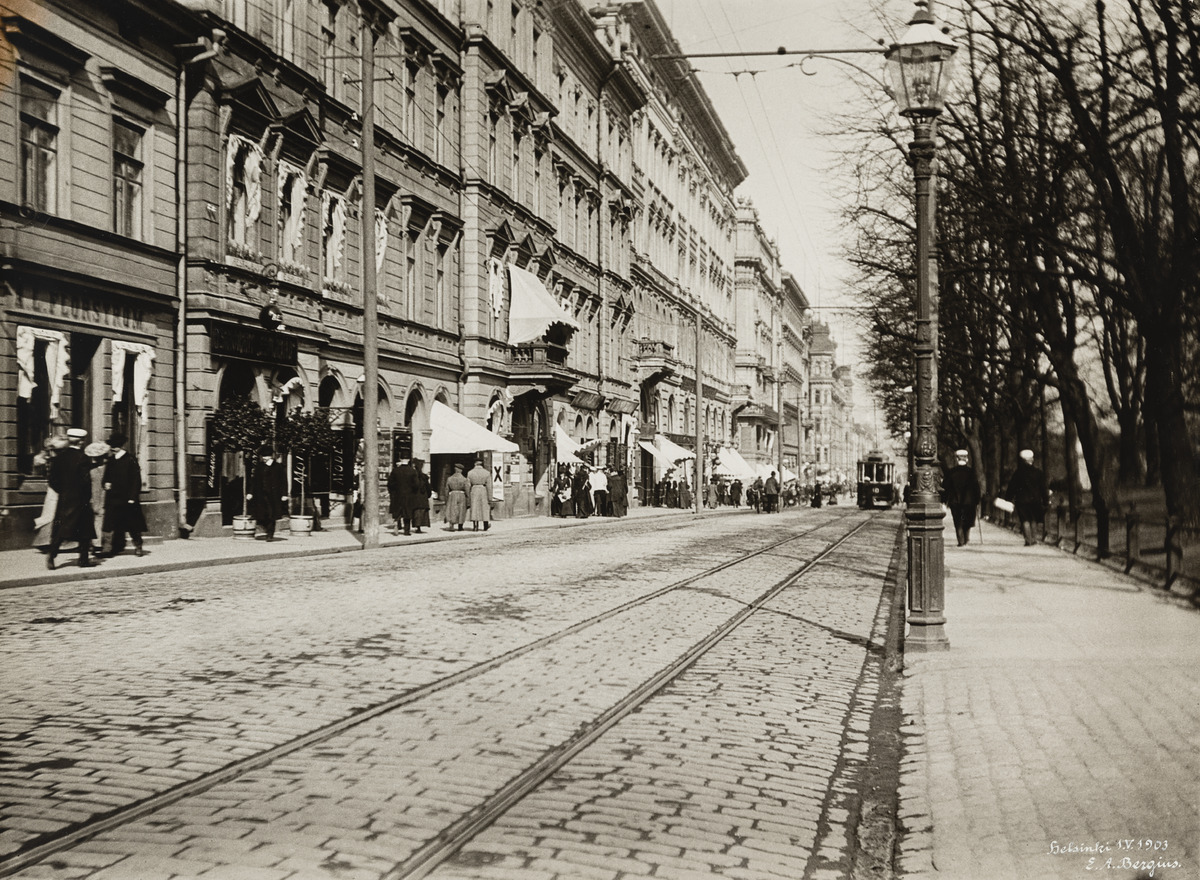
Pohjoisesplanadi 37 ja 35
sisällön kuvaus: Pohjoisesplanadi 37 ja 35. mustavalkoinen
Kuvaaja: Bergius, A.E., valokuvaaja
Ajankohta: kuvausaika 01.05.1903
Paikka: Suomi, Uusimaa, Helsinki, Kluuvi Helsinki, Pohjoisesplanadi 37, 35
Aiheet: arkkitehtuuri, liikerakennukset, liikehuoneistot, kadut, katuvalaistus, valaisimet, liikenne, raitiotiet, raitiovaunut, jalankulkijat